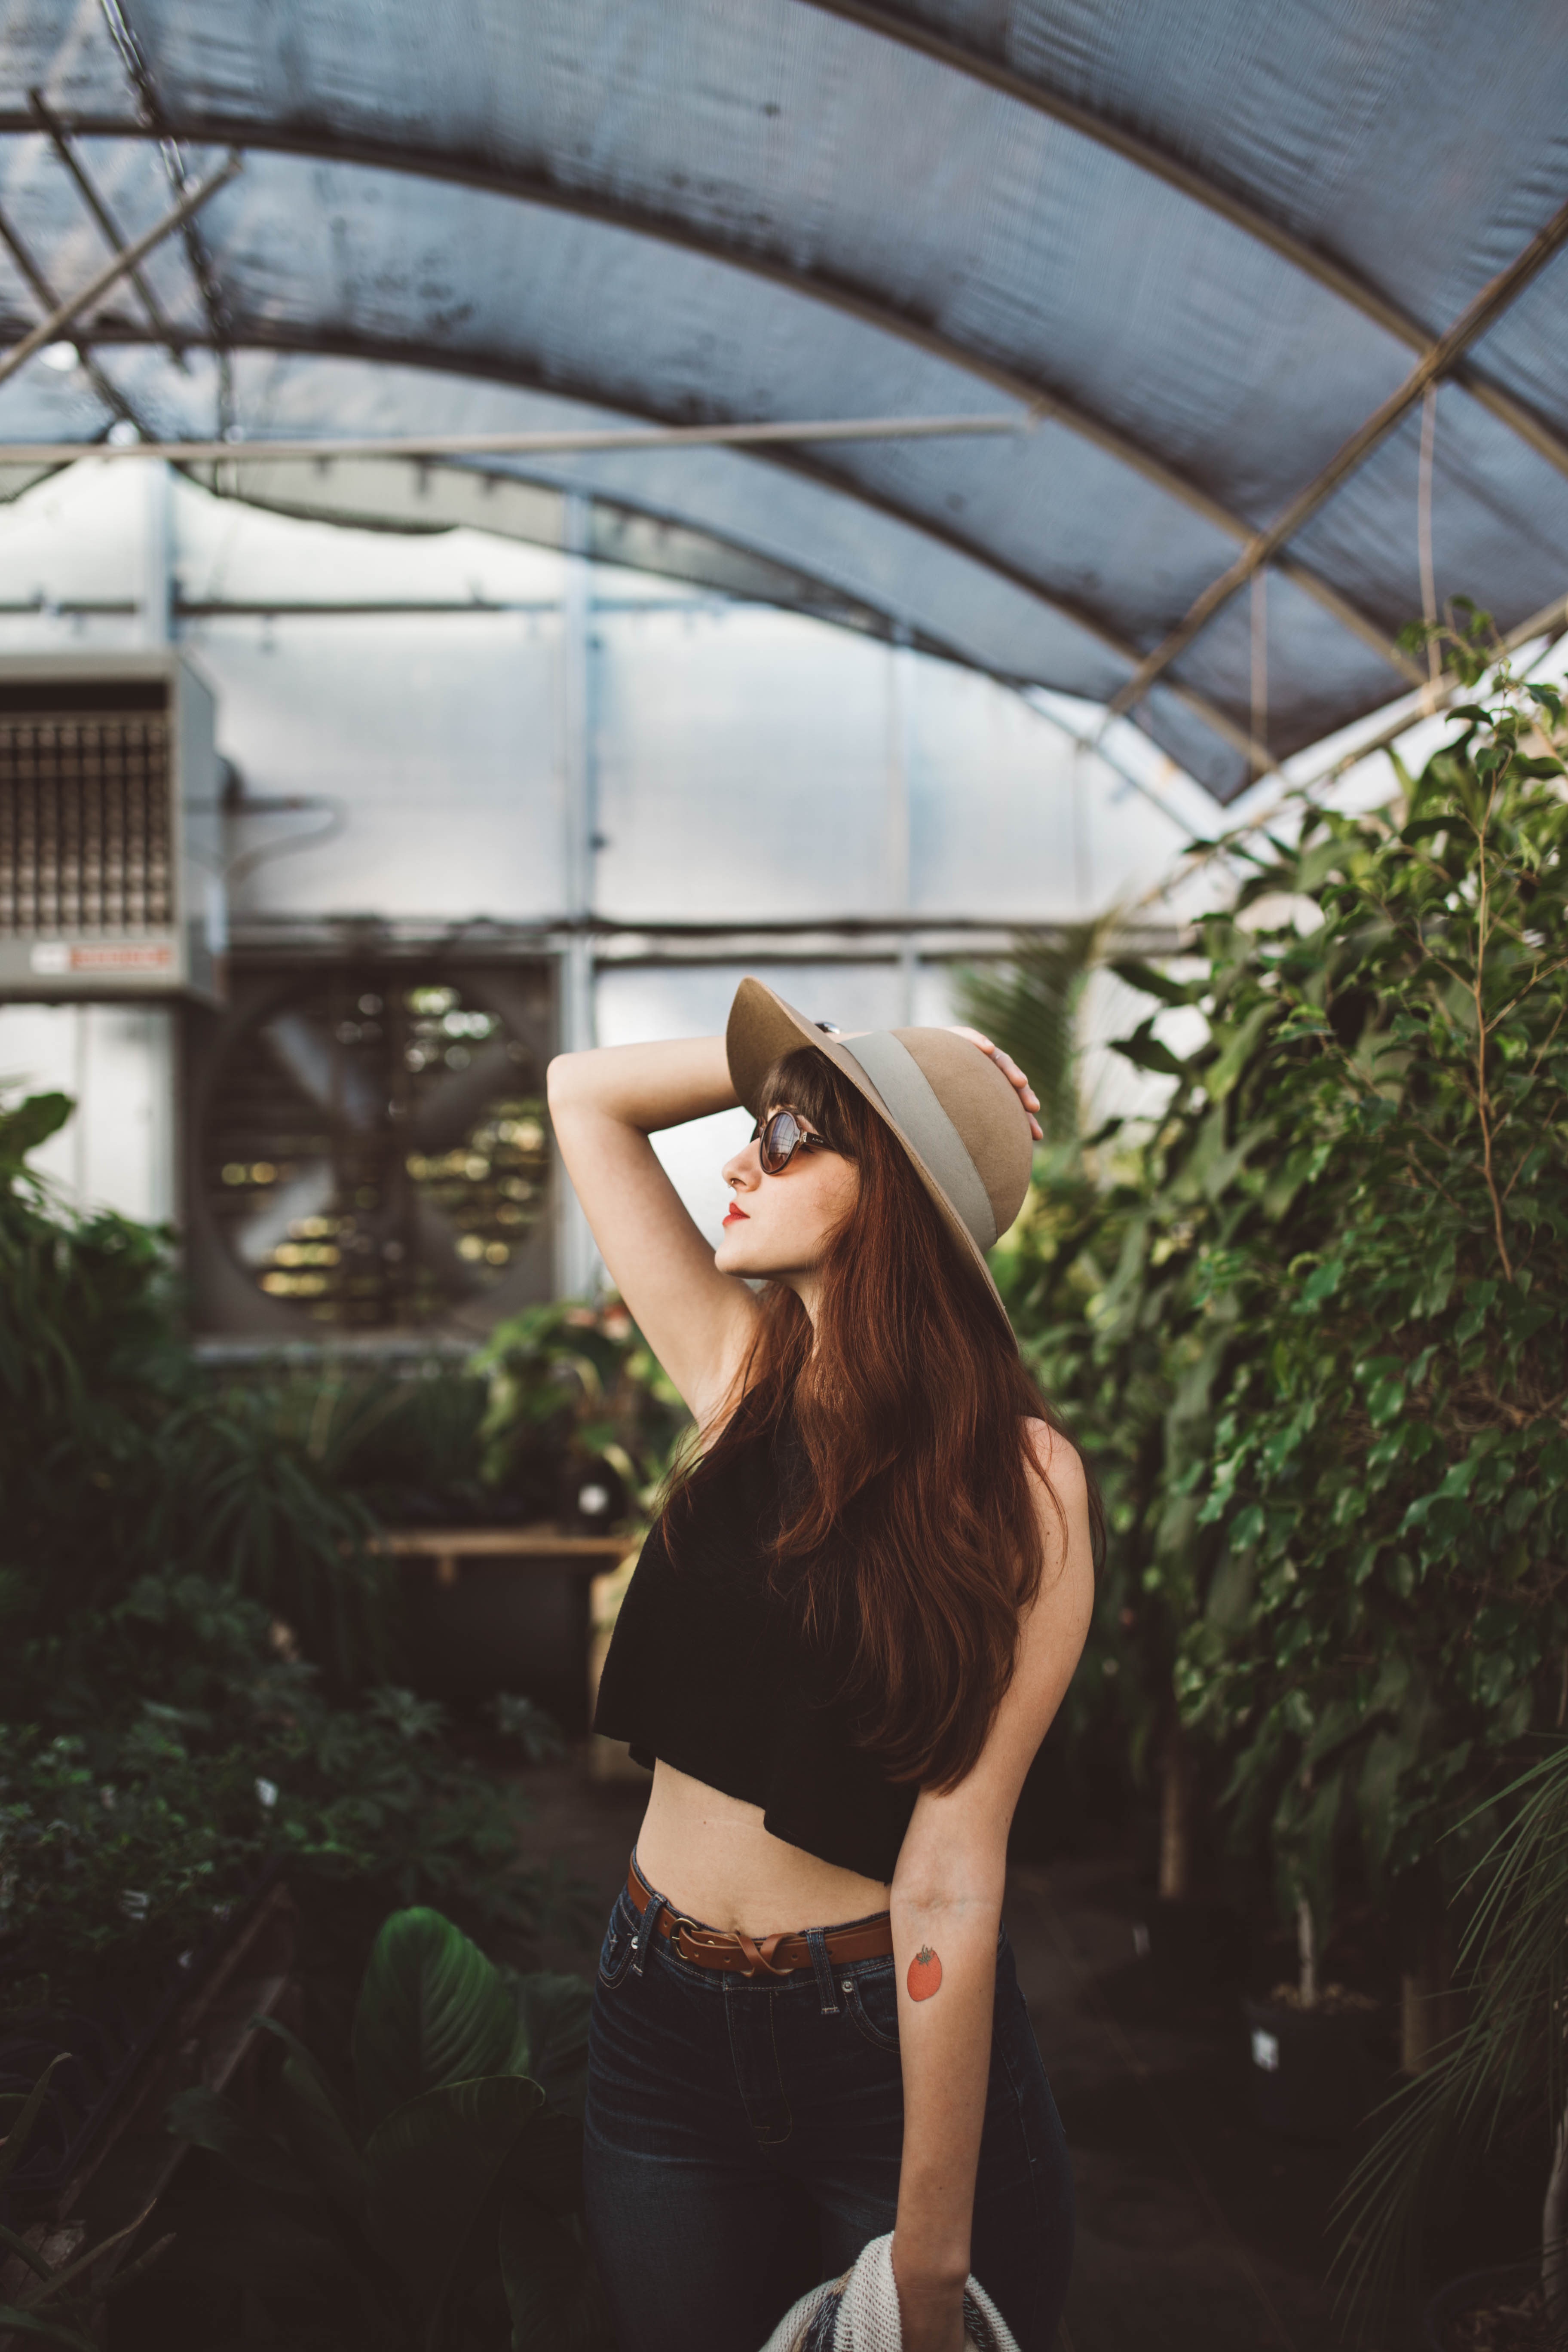
girl, photography, flower, model, spring, tattoo, sunglass, hat, fashion, clothing, lady, greenhouse, dress, photograph, snapshot, beauty, photo shoot